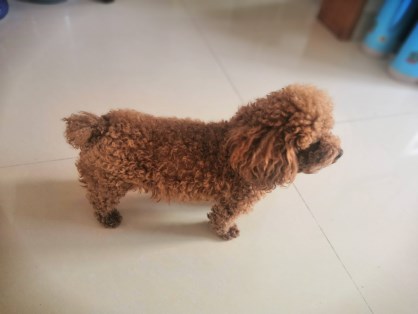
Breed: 7449-n000128-teddy